John Lithgow on screen and stage

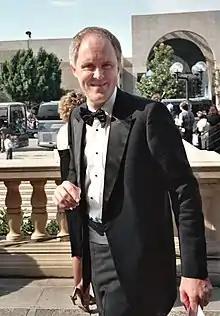
Lithgow attending the red carpet prior to the 40th Primetime Emmy Awards in 1988

John Lithgow is an American actor, musician, poet, author, comedian and singer. He made his film debut in the comedy-drama "" (1972). He has since then appeared in over 50 films, countless television projects and on stage. Lithgow's first appearance on stage came in 1973, in a Broadway production of "The Changing Room" by David Storey, for which he won a Tony Award for Best Performance by a Featured Actor in a Play and a Drama Desk Award. Some of his other theater work he performed in were "My Fat Friend" (1974), "Trelawny of the 'Wells'" (1975) and the 1976 plays "A Memory of Two Mondays / 27 Wagons Full of Cotton", "Secret Service" and "Boy Meets Girl". Lithgow subsequently acted in films such as "Obsession" (1976), "The Big Fix" (1978), the 1979 films "All That Jazz" with Roy Scheider and "Rich Kids", "Blow Out" (1981) starring John Travolta, and "I'm Dancing as Fast as I Can" (1982).